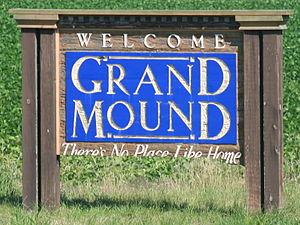
Signe bienvenu pour Grand Mound, Iowa